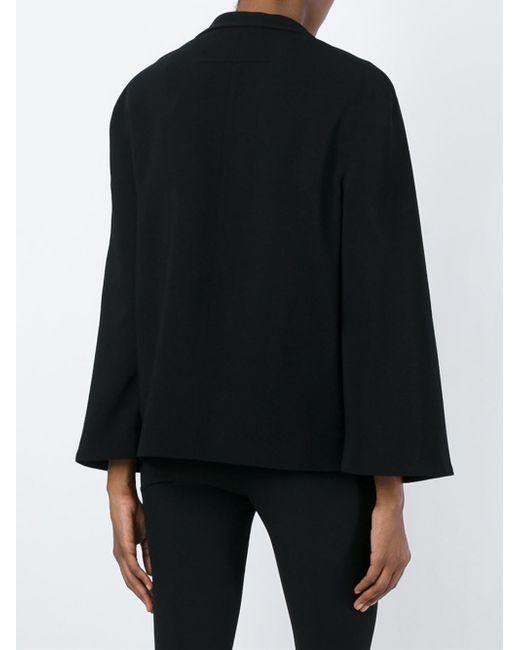
Schwarzes Top mit vollen Ärmeln für Damen